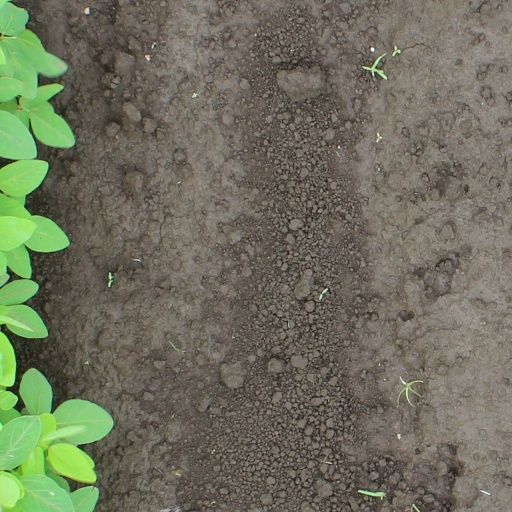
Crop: soybean